Marie Robinson Wright

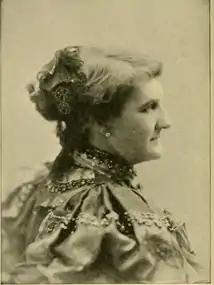
Marie Robinson Wright

So successful was Wright that a chance came from this work to go on to the "New York World", not as a reporter or editorial writer, but to travel through the Southern cities and write them up for the daily paper. This work was even more successful. Her special line was descriptive writing and articles on new sections of the country. As special correspondent of the "New York World" in that department, she traveled from the British Provinces to Mexico in 1891. One of her noteworthy achievements during 1892 was her descriptive article of eight pages in the "New York World" on Mexico, supplemented by an illustrated souvenir of that country, for which the Mexican government paid the paper the sum of , in gold. It was the highest price ever paid for a newspaper article in its day.